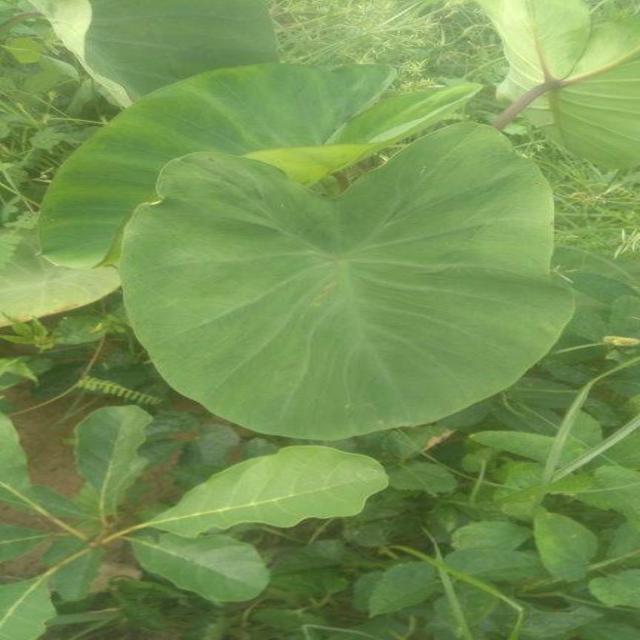
Label: Healthy